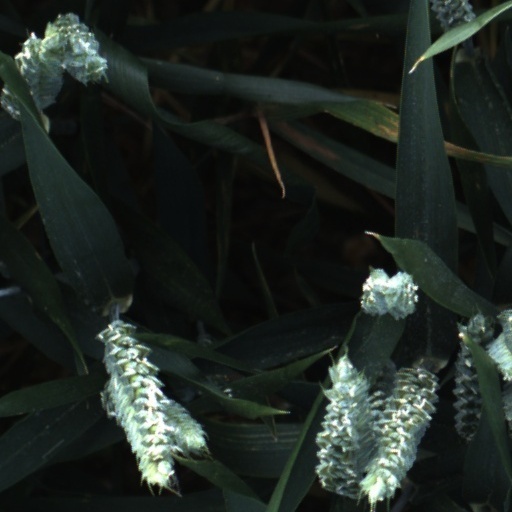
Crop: wheat